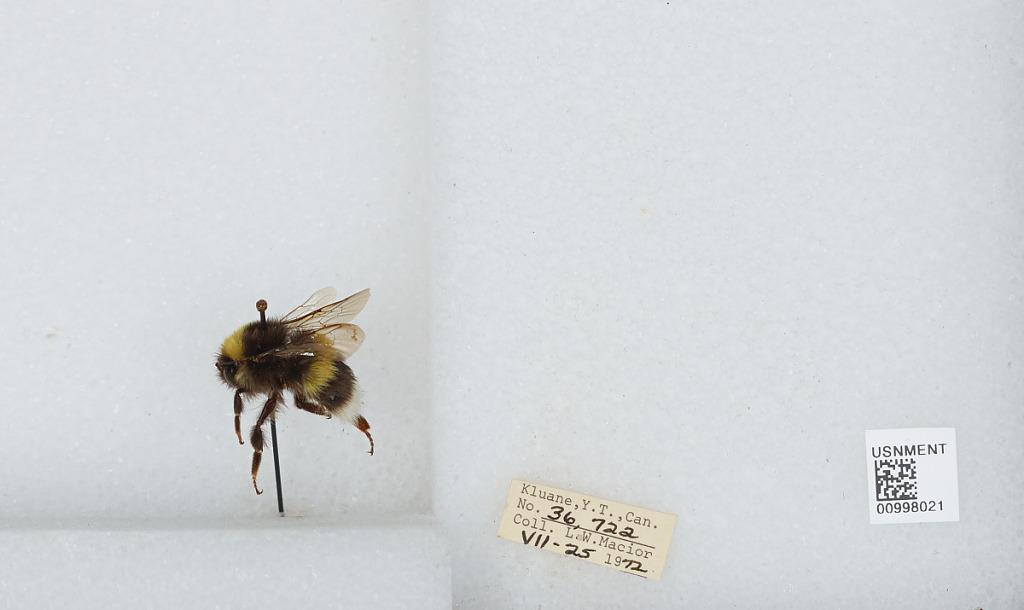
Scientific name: Bombus (Bombus) lucorum (Linnaeus)
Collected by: L. Macior
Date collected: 1972-7-25
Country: Canada
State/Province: Yukon Territory
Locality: Kluane
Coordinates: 60.75, -139.5